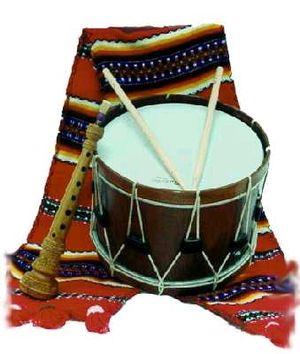
La musique espagnole est d’une grande richesse et ne saurait se limiter au seul flamenco, auquel on assimile de façon réductrice trop souvent cette musique, ni même à la seule guitare, instrument espagnol par excellence. Pour ce qui est de sa musique folklorique, elle emprunte des formes très diverses, suivant les régions d’Espagne, parfois influencées par celles d’autres ethnies. Pour ce qui est de sa musique savante ou écrite, elle porte des caractères propres, parfois puisés aux sources du folklore et parfois dans les traditions polyphoniques locales, mais qui aussi s’inscrit dans le caractère d’autres musiques savantes européennes.